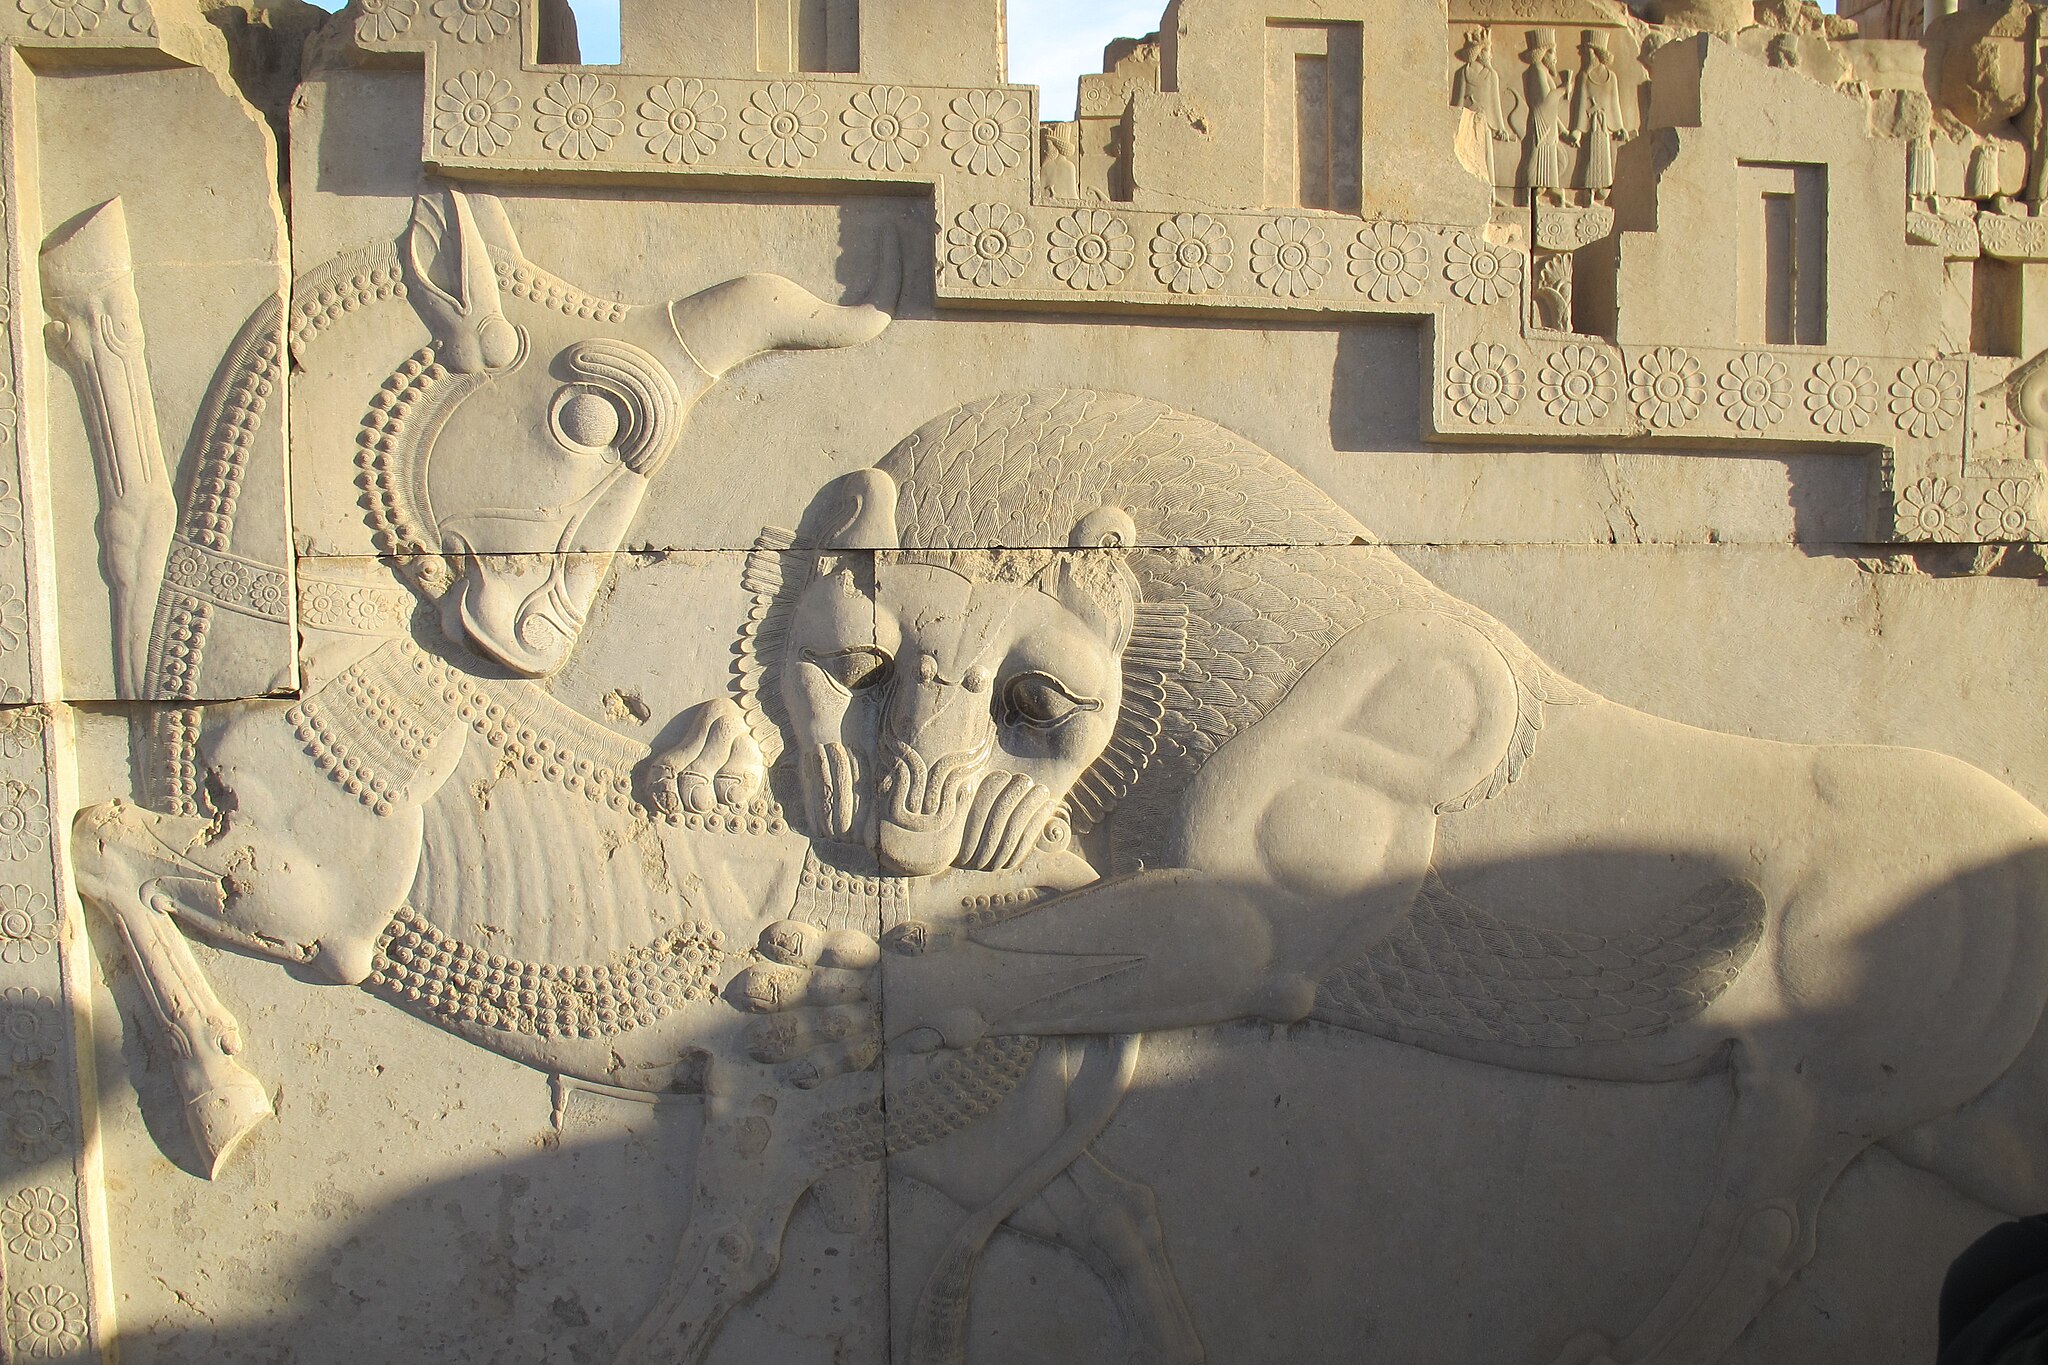
Title: تخت جمشید با عظمت 20
Date: 2016-07-16 23:51:09
Categories: Images from Wiki Loves Monuments 2018, Self-published work, Cultural heritage monuments in Iran with known IDs, Uploaded via Campaign:wlm-ir, Images from Wiki Loves Monuments in Marvdasht, 2016 in Persepolis, Images from Wiki Loves Monuments 2018 in Iran, Lion attacking a bull, Persepolis, Northern staircase of Tripylon